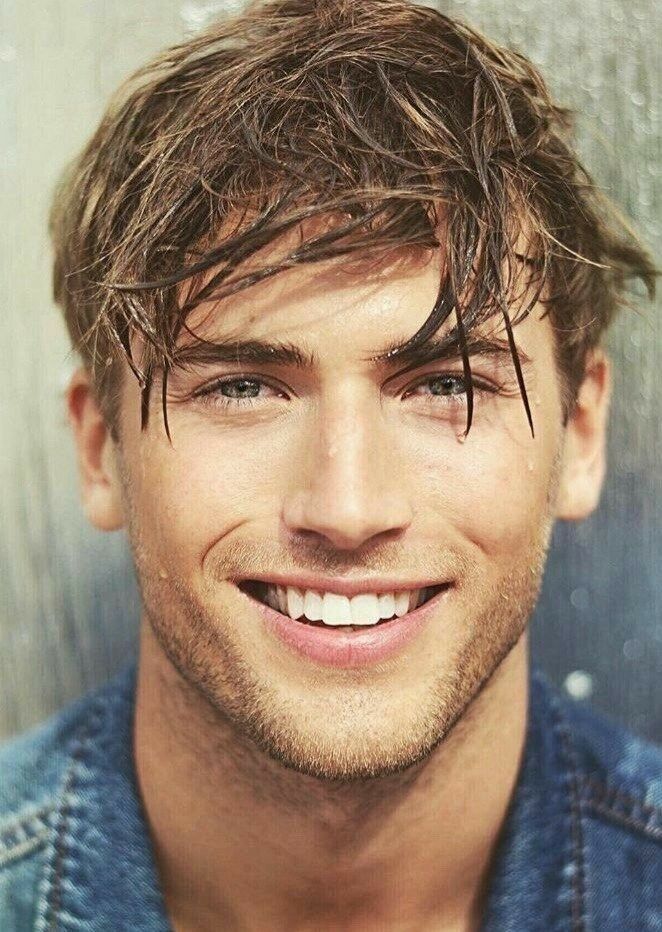
Portrait style: Real Portrait